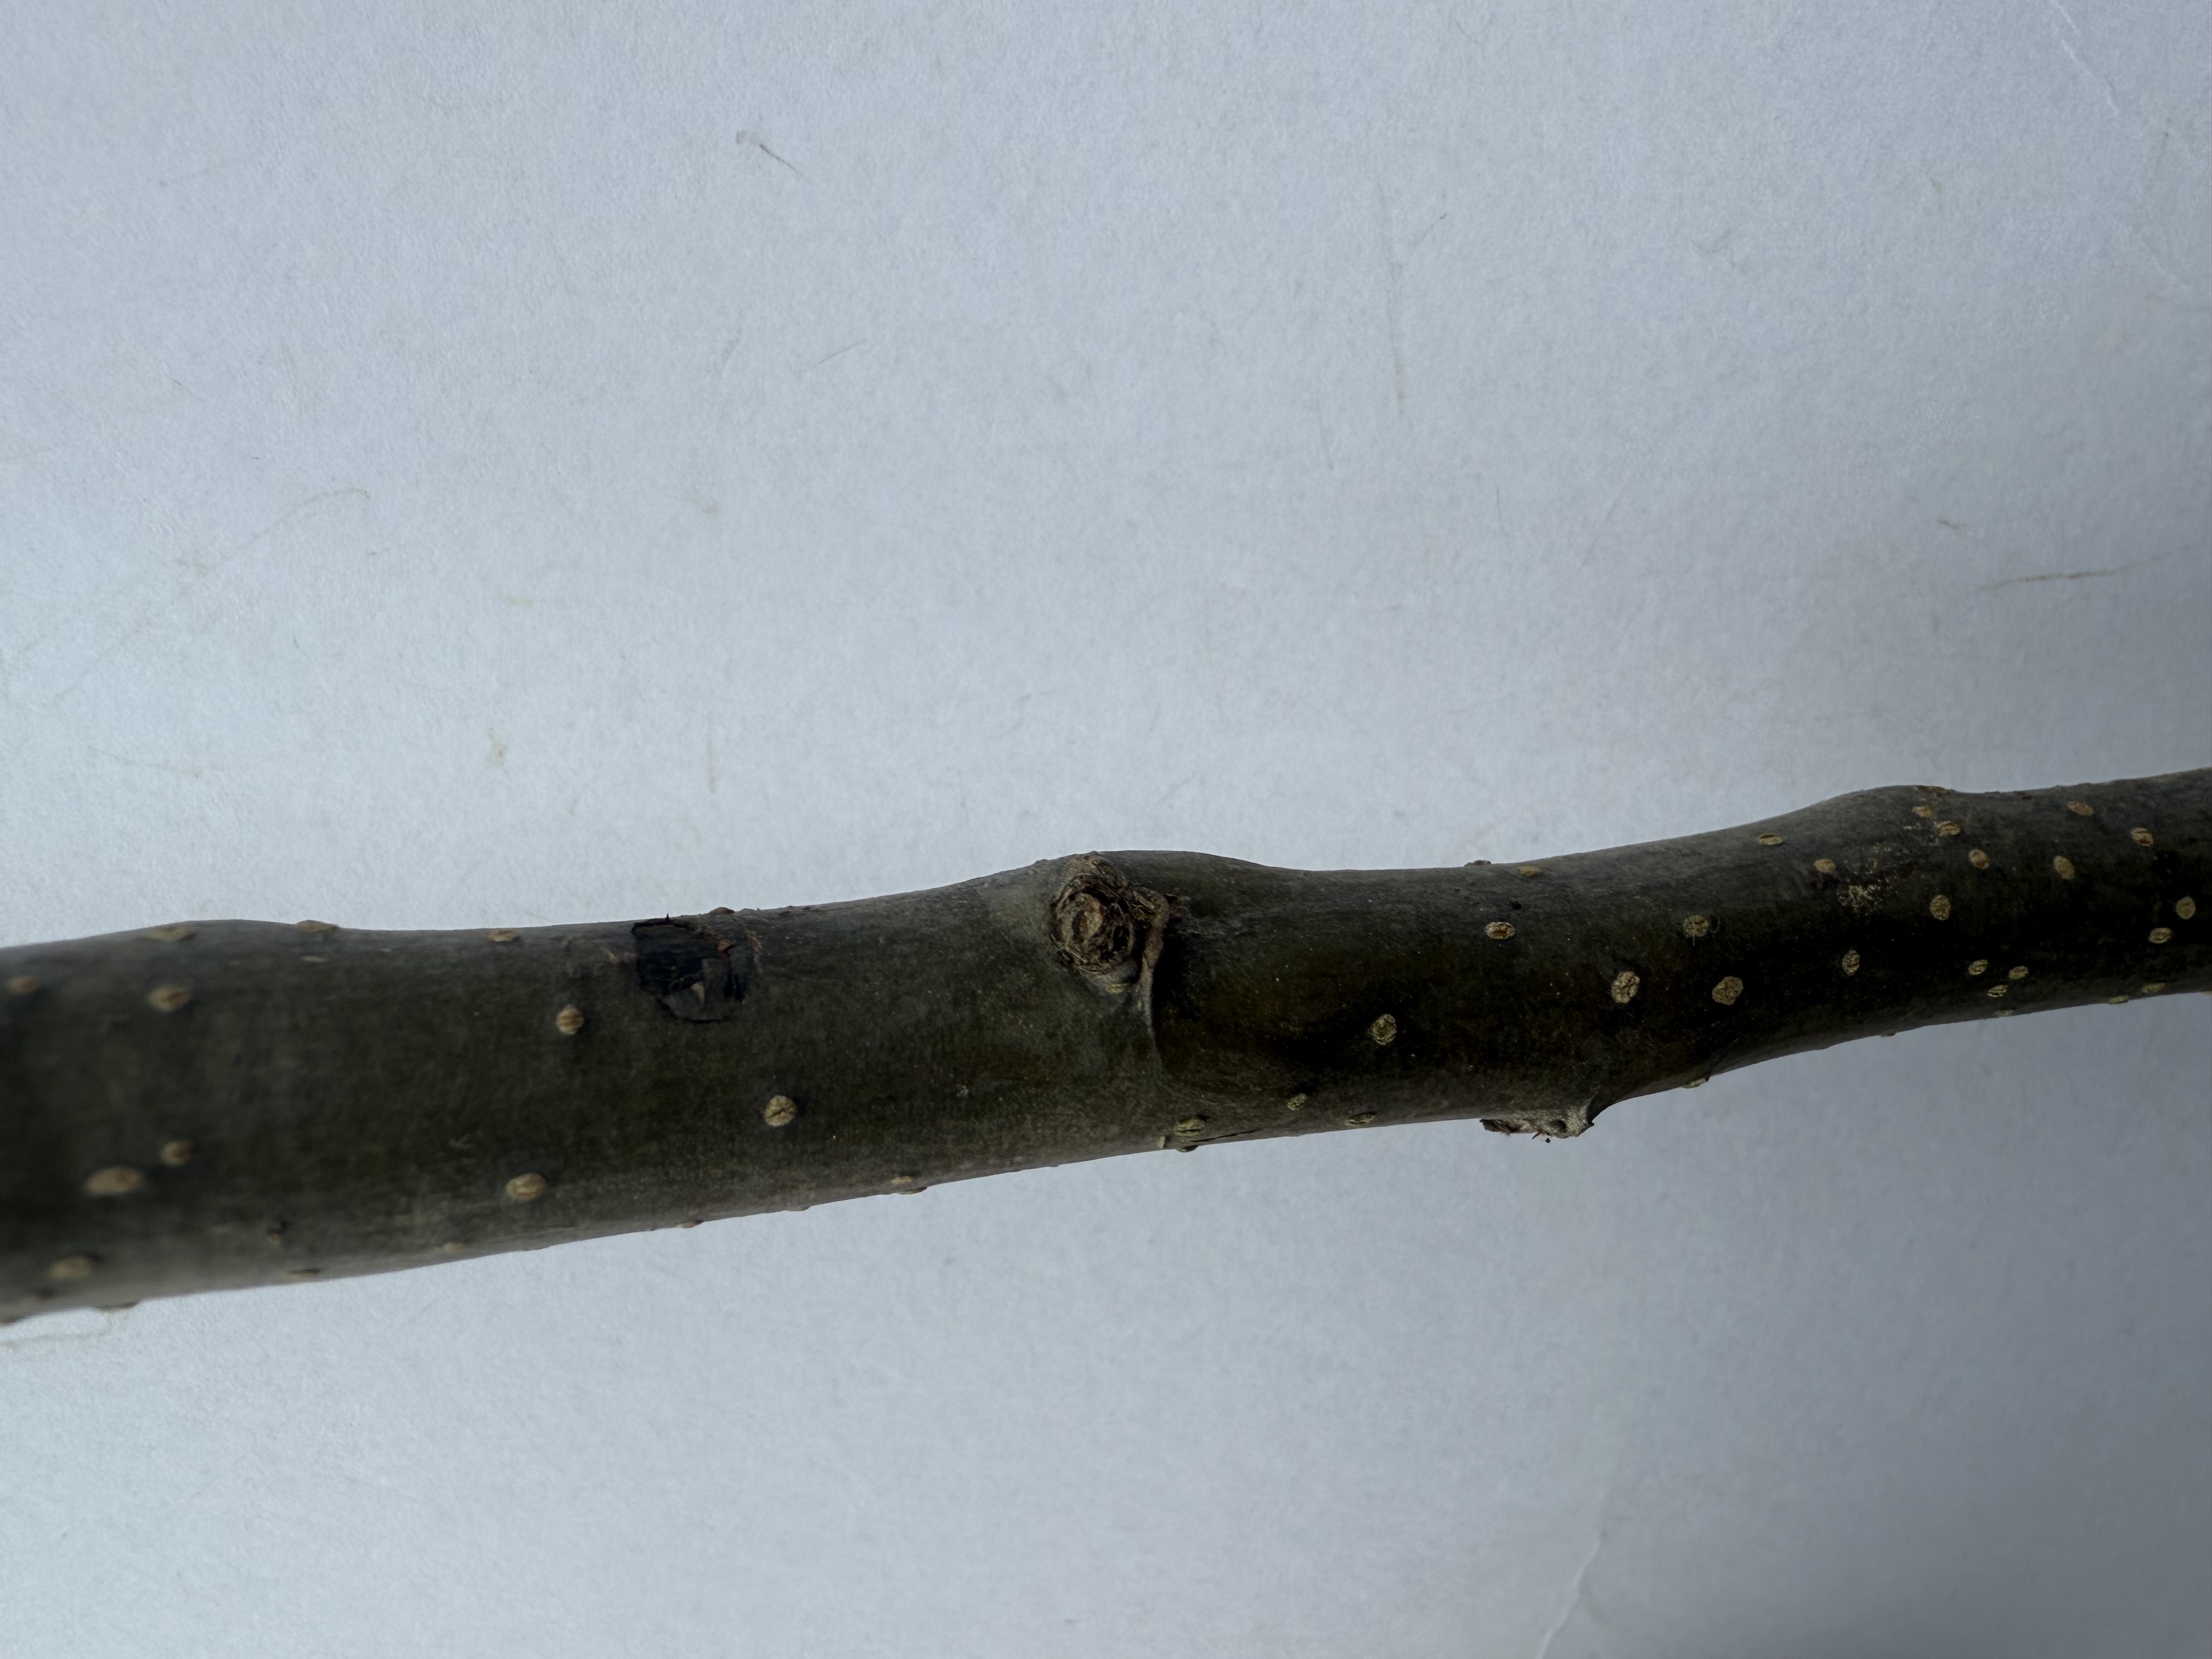
Variety: Nashi Pear